Livor mortis

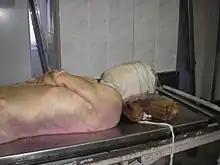
Livor mortis in a dead body

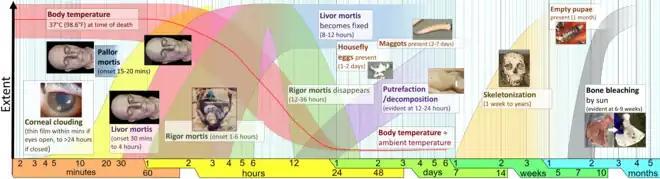
Timeline of postmortem changes, including livor mortis.

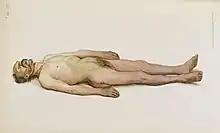
Depiction of a body after suicide hanging. Livor mortis is fixed in the legs and distal upper extremities because these were the dependent parts.

Livor mortis, postmortem lividity, hypostasis or suggillation, is the second stage of death and one of the signs of death. It is a settling of the blood in the lower, or dependent, portion of the body postmortem, causing a purplish red discoloration of the skin. When the heart stops functioning and is no longer agitating the blood, heavy red blood cells sink through the serum by action of gravity. The blood travels faster in warmer conditions and slower in colder conditions.